Vasco Núñez de Balboa

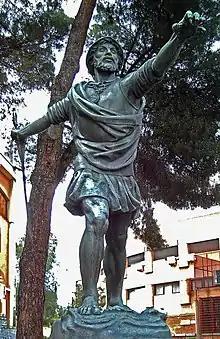
Statue of Balboa in Madrid (1954)

After the moment of discovery, the expedition descended from the mountain range towards the sea, arriving in the lands of "cacique" Chiapes, who was defeated after a brief battle and invited to join the expedition. From Chiapes' land, three groups departed in the search for routes to the coast. The group headed by Alonso Martín reached the shoreline two days later. They took a canoe for a short reconnaissance trip, thus becoming the first Europeans to navigate the Pacific Ocean off the coast of the New World. Back in Chiapes' domain, Martín informed Balboa, who, with 26 men, marched towards the coast. Once there, Balboa raised his hands, his sword in one and a standard with the image of the Virgin Mary in the other, walked knee-deep into the ocean, and claimed possession of the new sea and all adjoining lands in the name of the Spanish sovereigns.